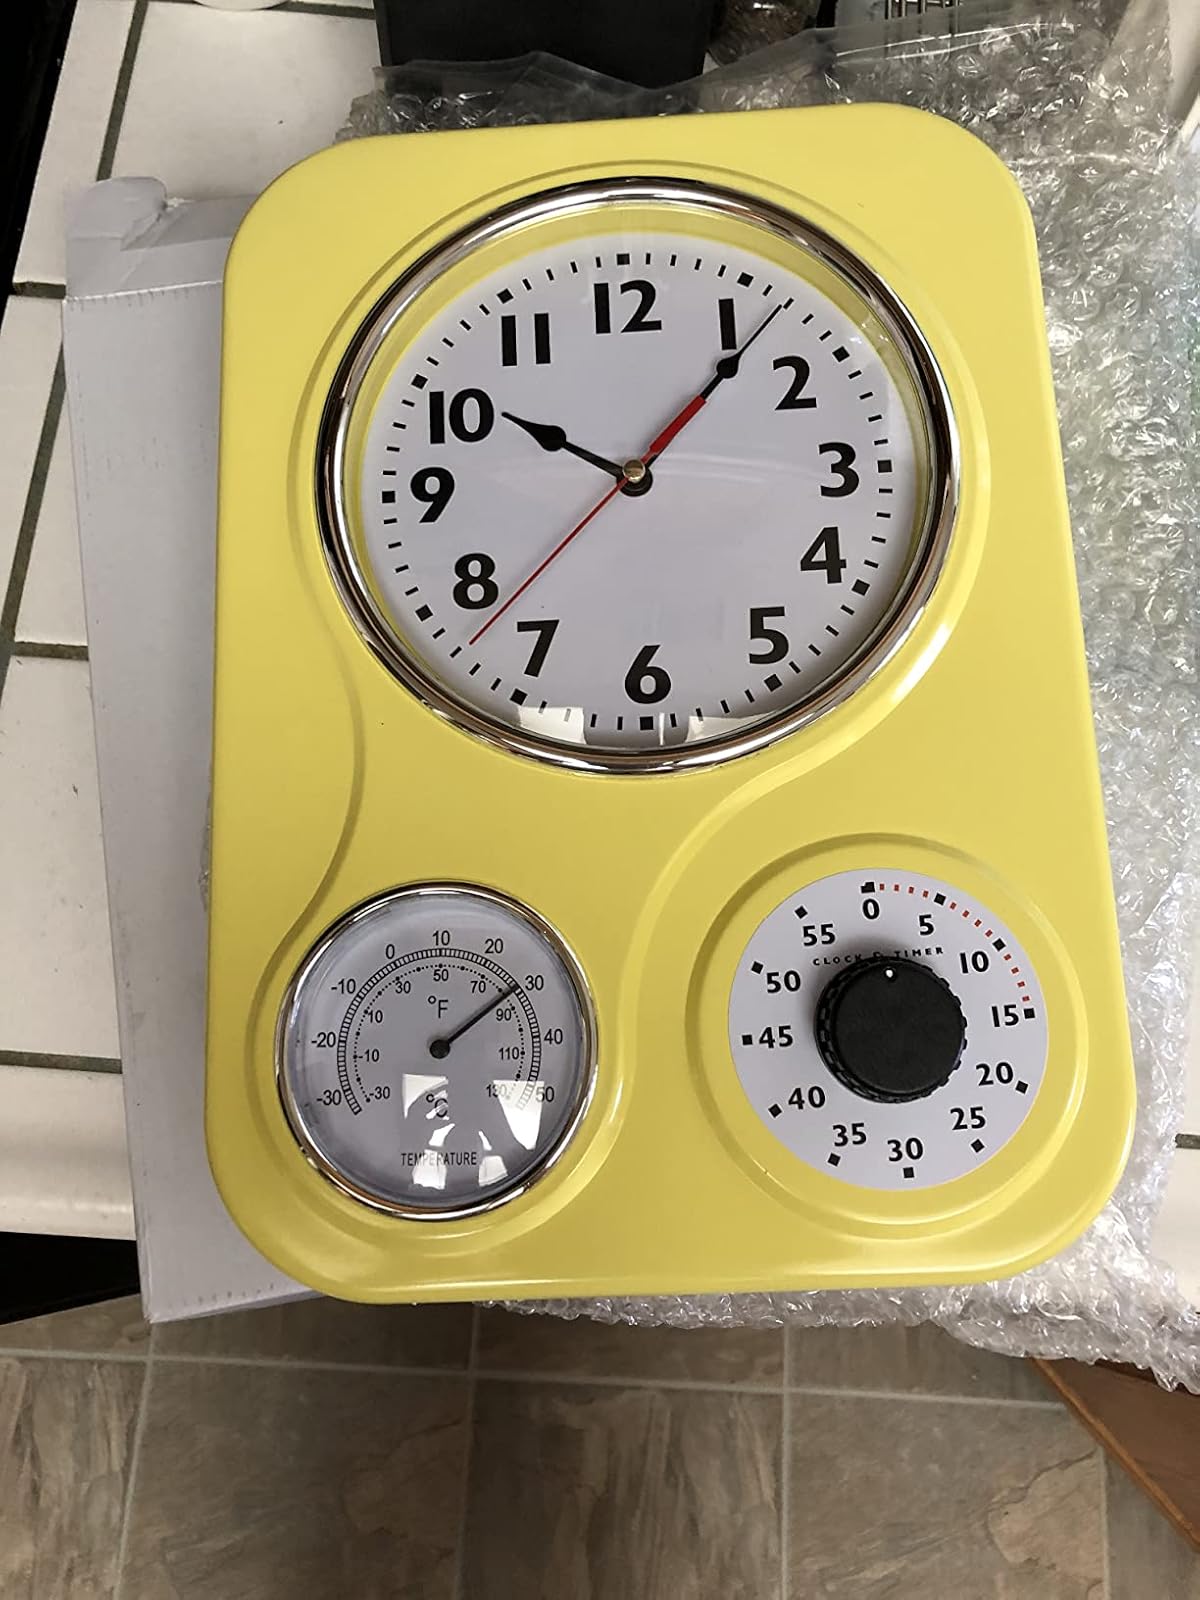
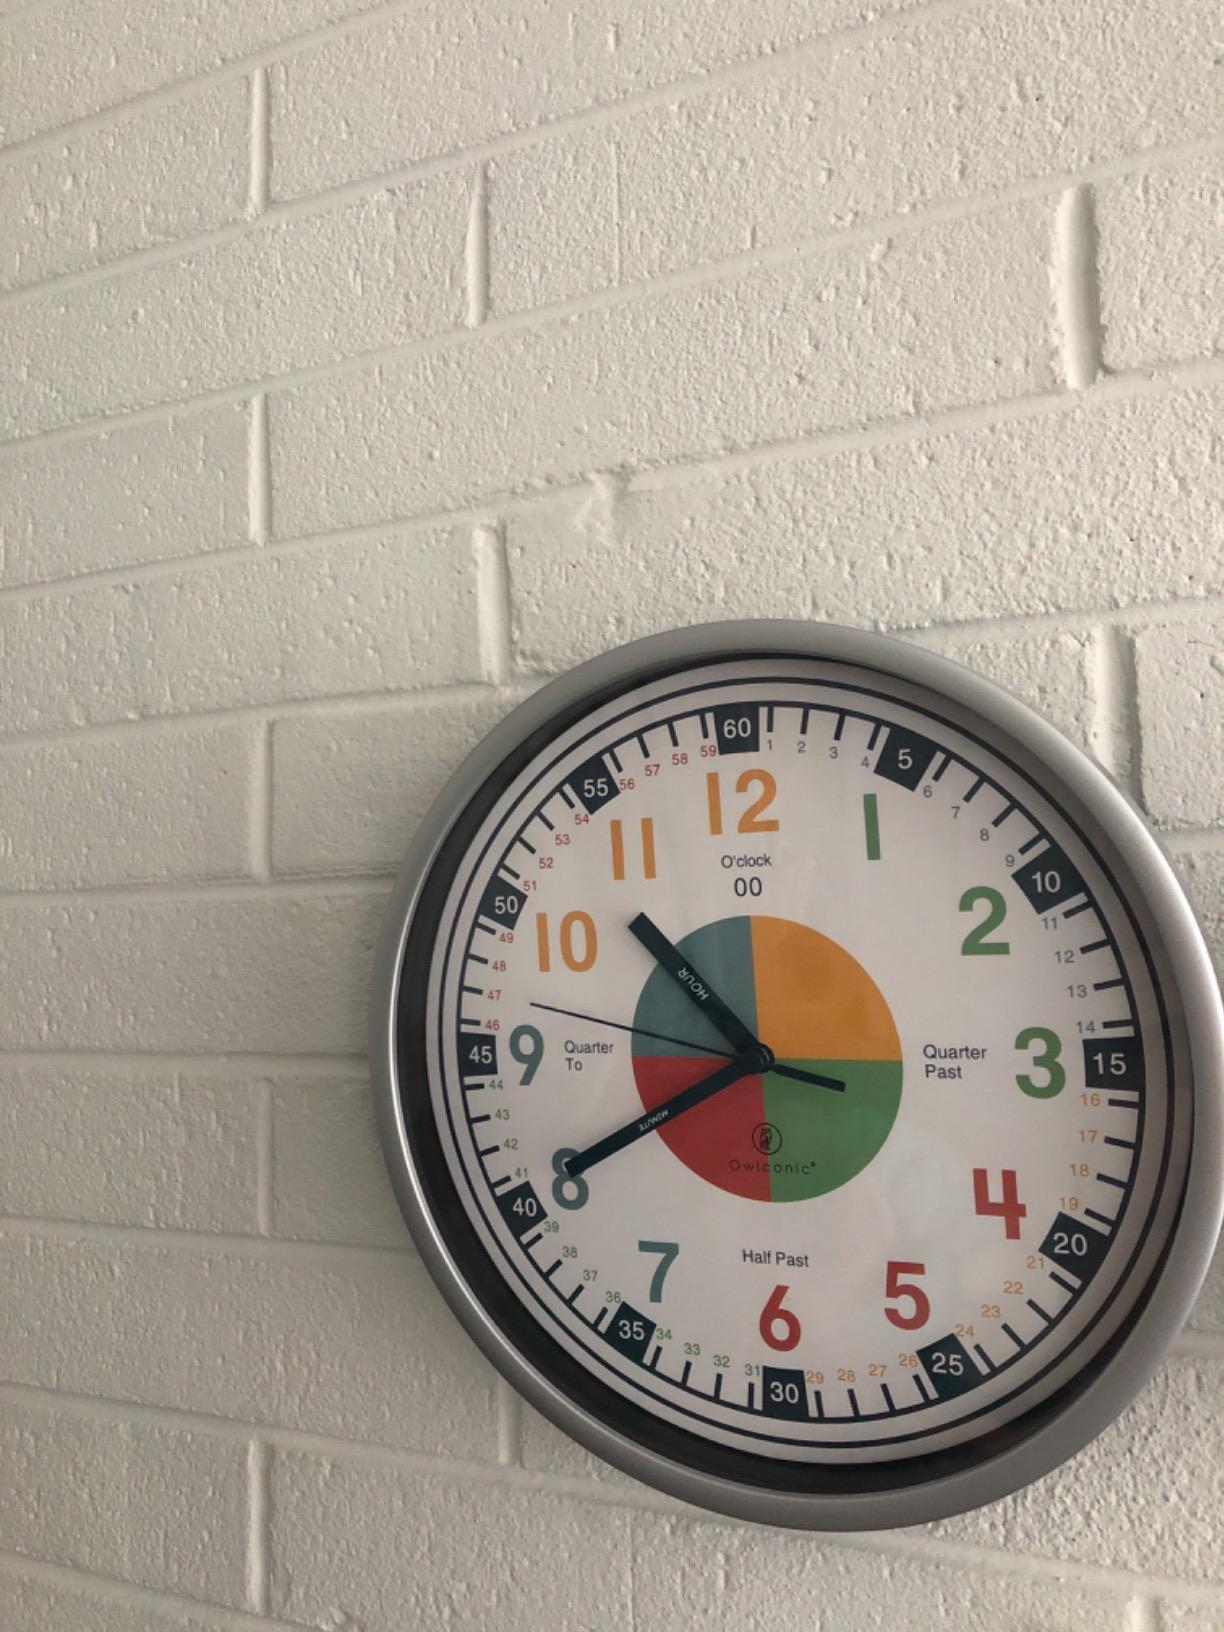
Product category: clock
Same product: no